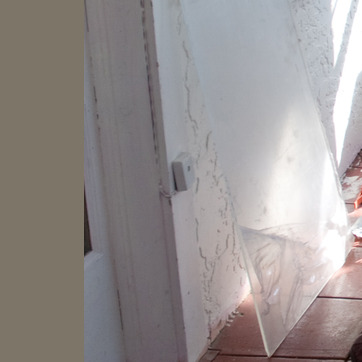
Material: plastic